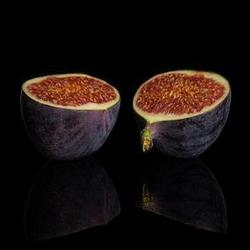
Label: Fig